5 October 1910 revolution

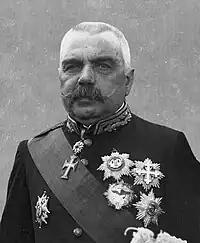
Prime Minister Teixeira de Sousa

In the summer of 1910 Lisbon was teeming with rumours and many times the President of the Council of Ministers (Prime Minister) Teixeira de Sousa was warned of imminent "coups d'état". The revolution was not an exception: the "coup" was expected by the government, who on 3 October gave orders for all the garrison troops of the city to be on guard. After a dinner offered in honor of D. Manuel II by Brazilian president Hermes da Fonseca, then on a state visit to Portugal, the monarch retreated to the Palace of Necessidades while his uncle and sworn heir to the throne, prince D. Afonso, went on to the Citadel of Cascais.